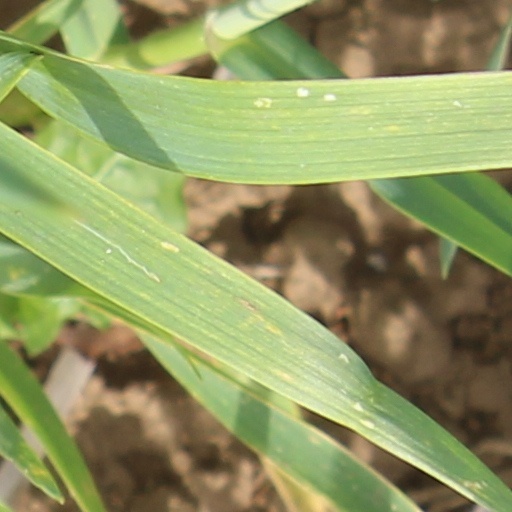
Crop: wheat